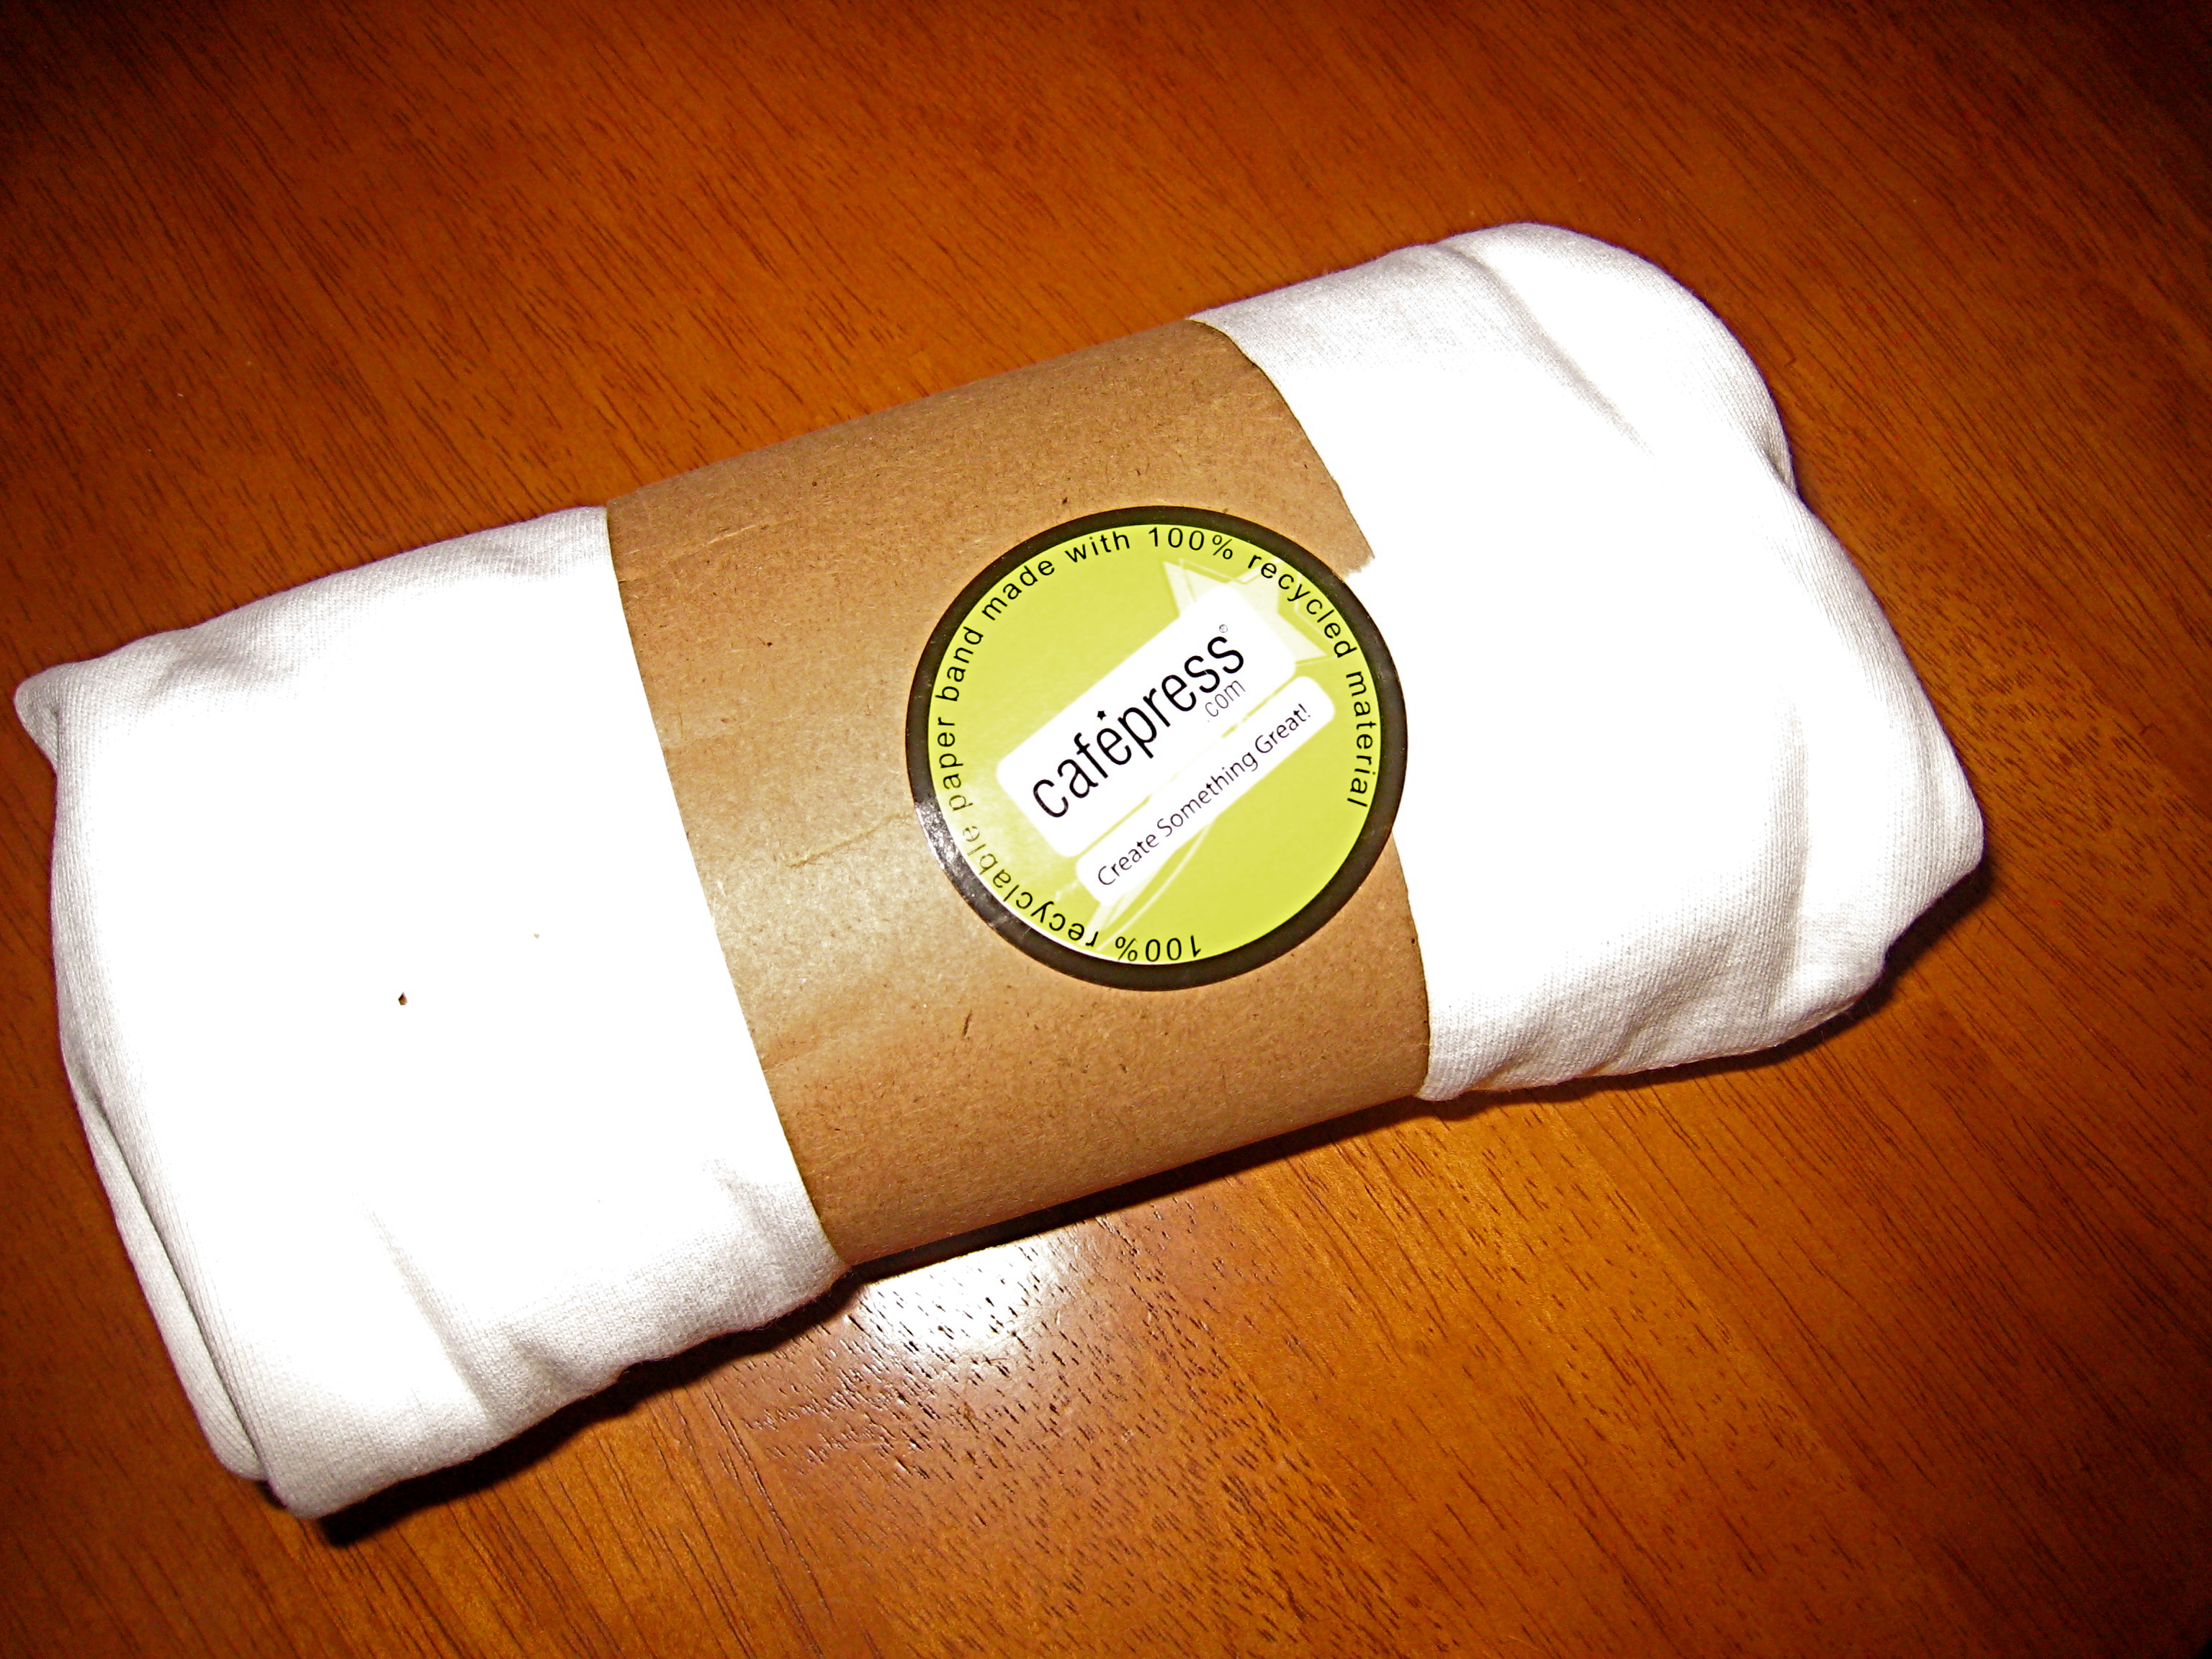
hand, food, yellow, shape, flavor